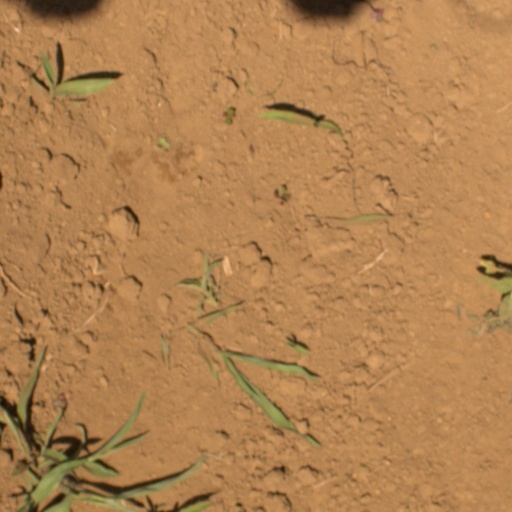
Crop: Jerusalem artichoke